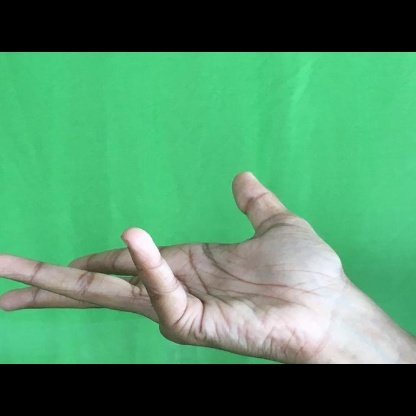
Mudra: Alapadmam